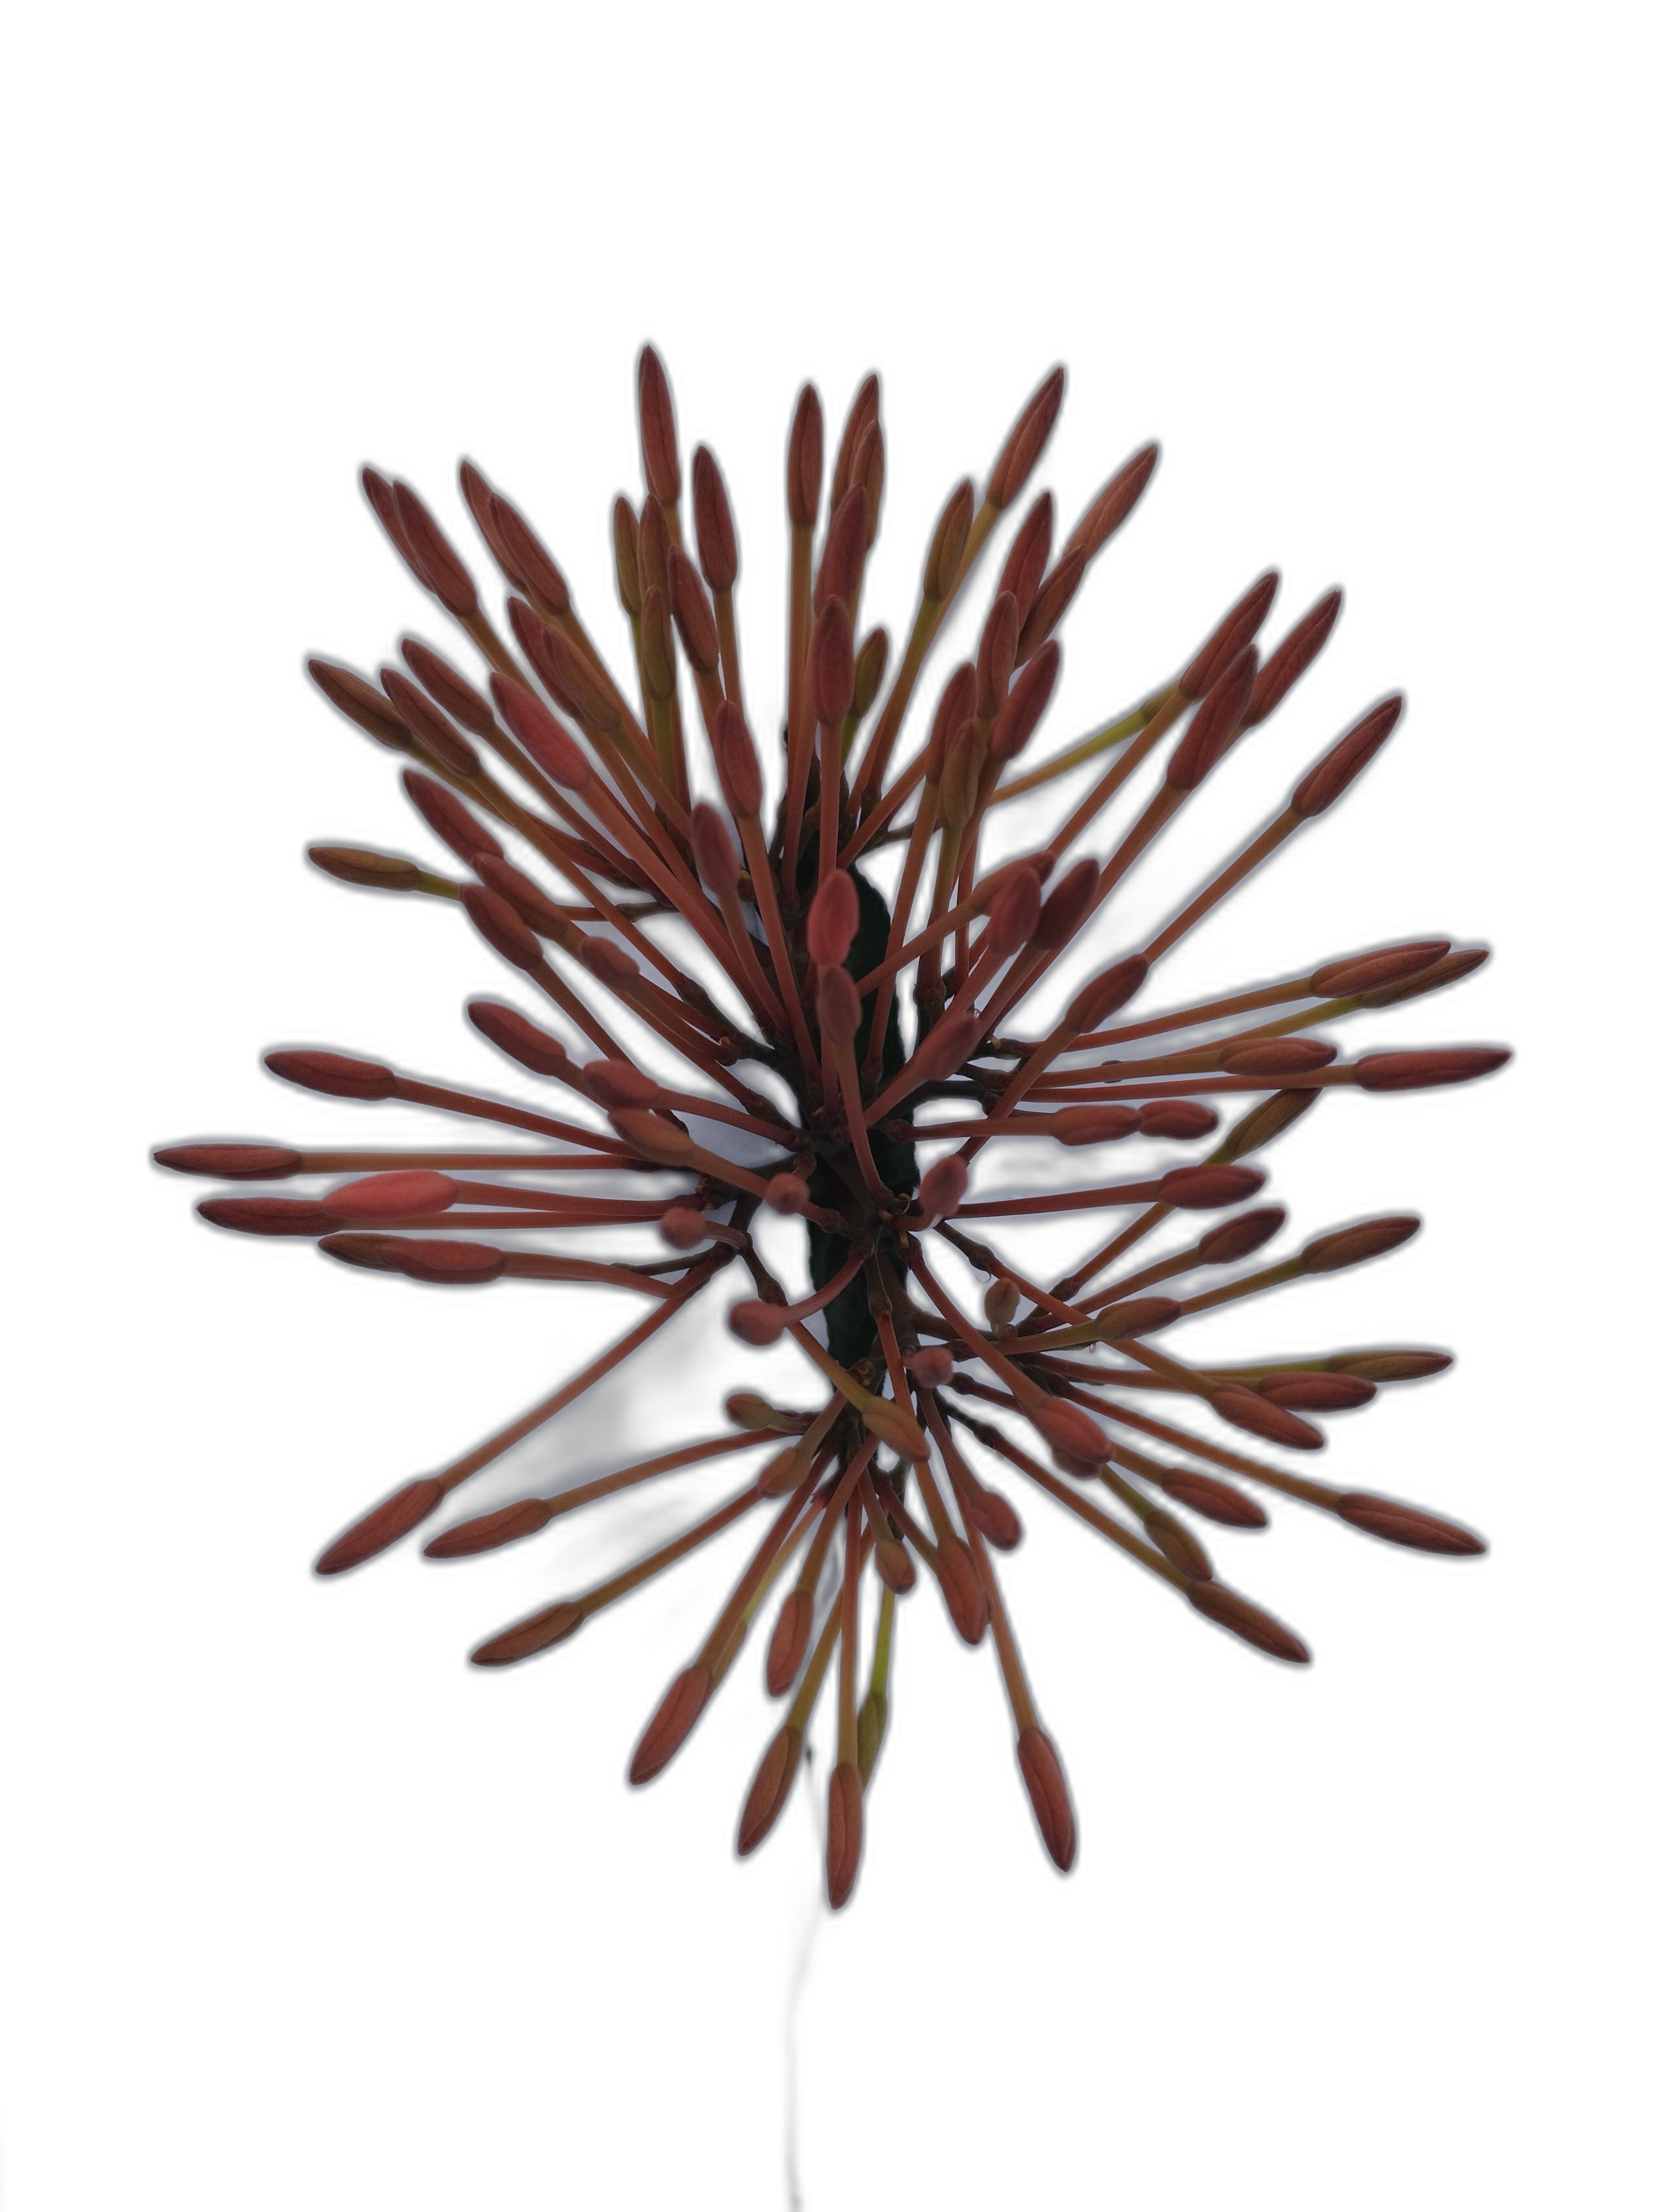
Label: Jungle geranium